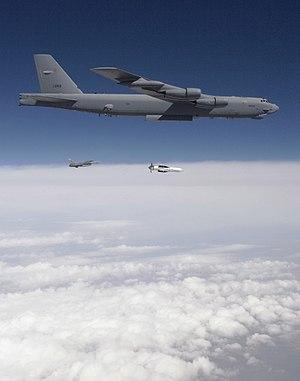
Largage d'une Massive Ordnance Penetrator par un B-52 lors d'un essai le 18 juin 2009.
La GBU-57 A/B est le résultat du projet Massive Ordnance Penetrator GBU-57A/B, de l'US Air Force, qui visait à développer une bombe massive anti-bunker guidée avec précision. Livrée à partir de 2011, elle est presque six fois plus lourde que les munitions anti-bunker de la génération précédente, comme la GBU-28.